Yogendra Yadav

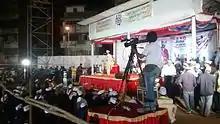
Yogendra Yadav addressing a rally in Mumbai.

Yogendra Yadav's father was a professor of economics and his paternal grandfather was a teacher. His wife, Madhulika Banerjee, is a professor at the University of Delhi. His childhood name was Salim, which is commonly associated with people of the Muslim faith. It was changed to Yogendra when he was aged five because he was being mocked by children at school. Yadav says that his original name, and its continued usage among family members and friends, reflects a familial response to the murder of his grandfather in a communal riot in 1936.